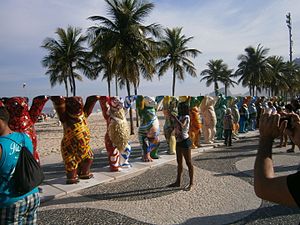
United Buddy Bears
United Buddy Bears er en verdensomspændende kunstudstilling, som har vist 'de forenede bjørnevenner' for millioner af mennesker på fem kontinenter.